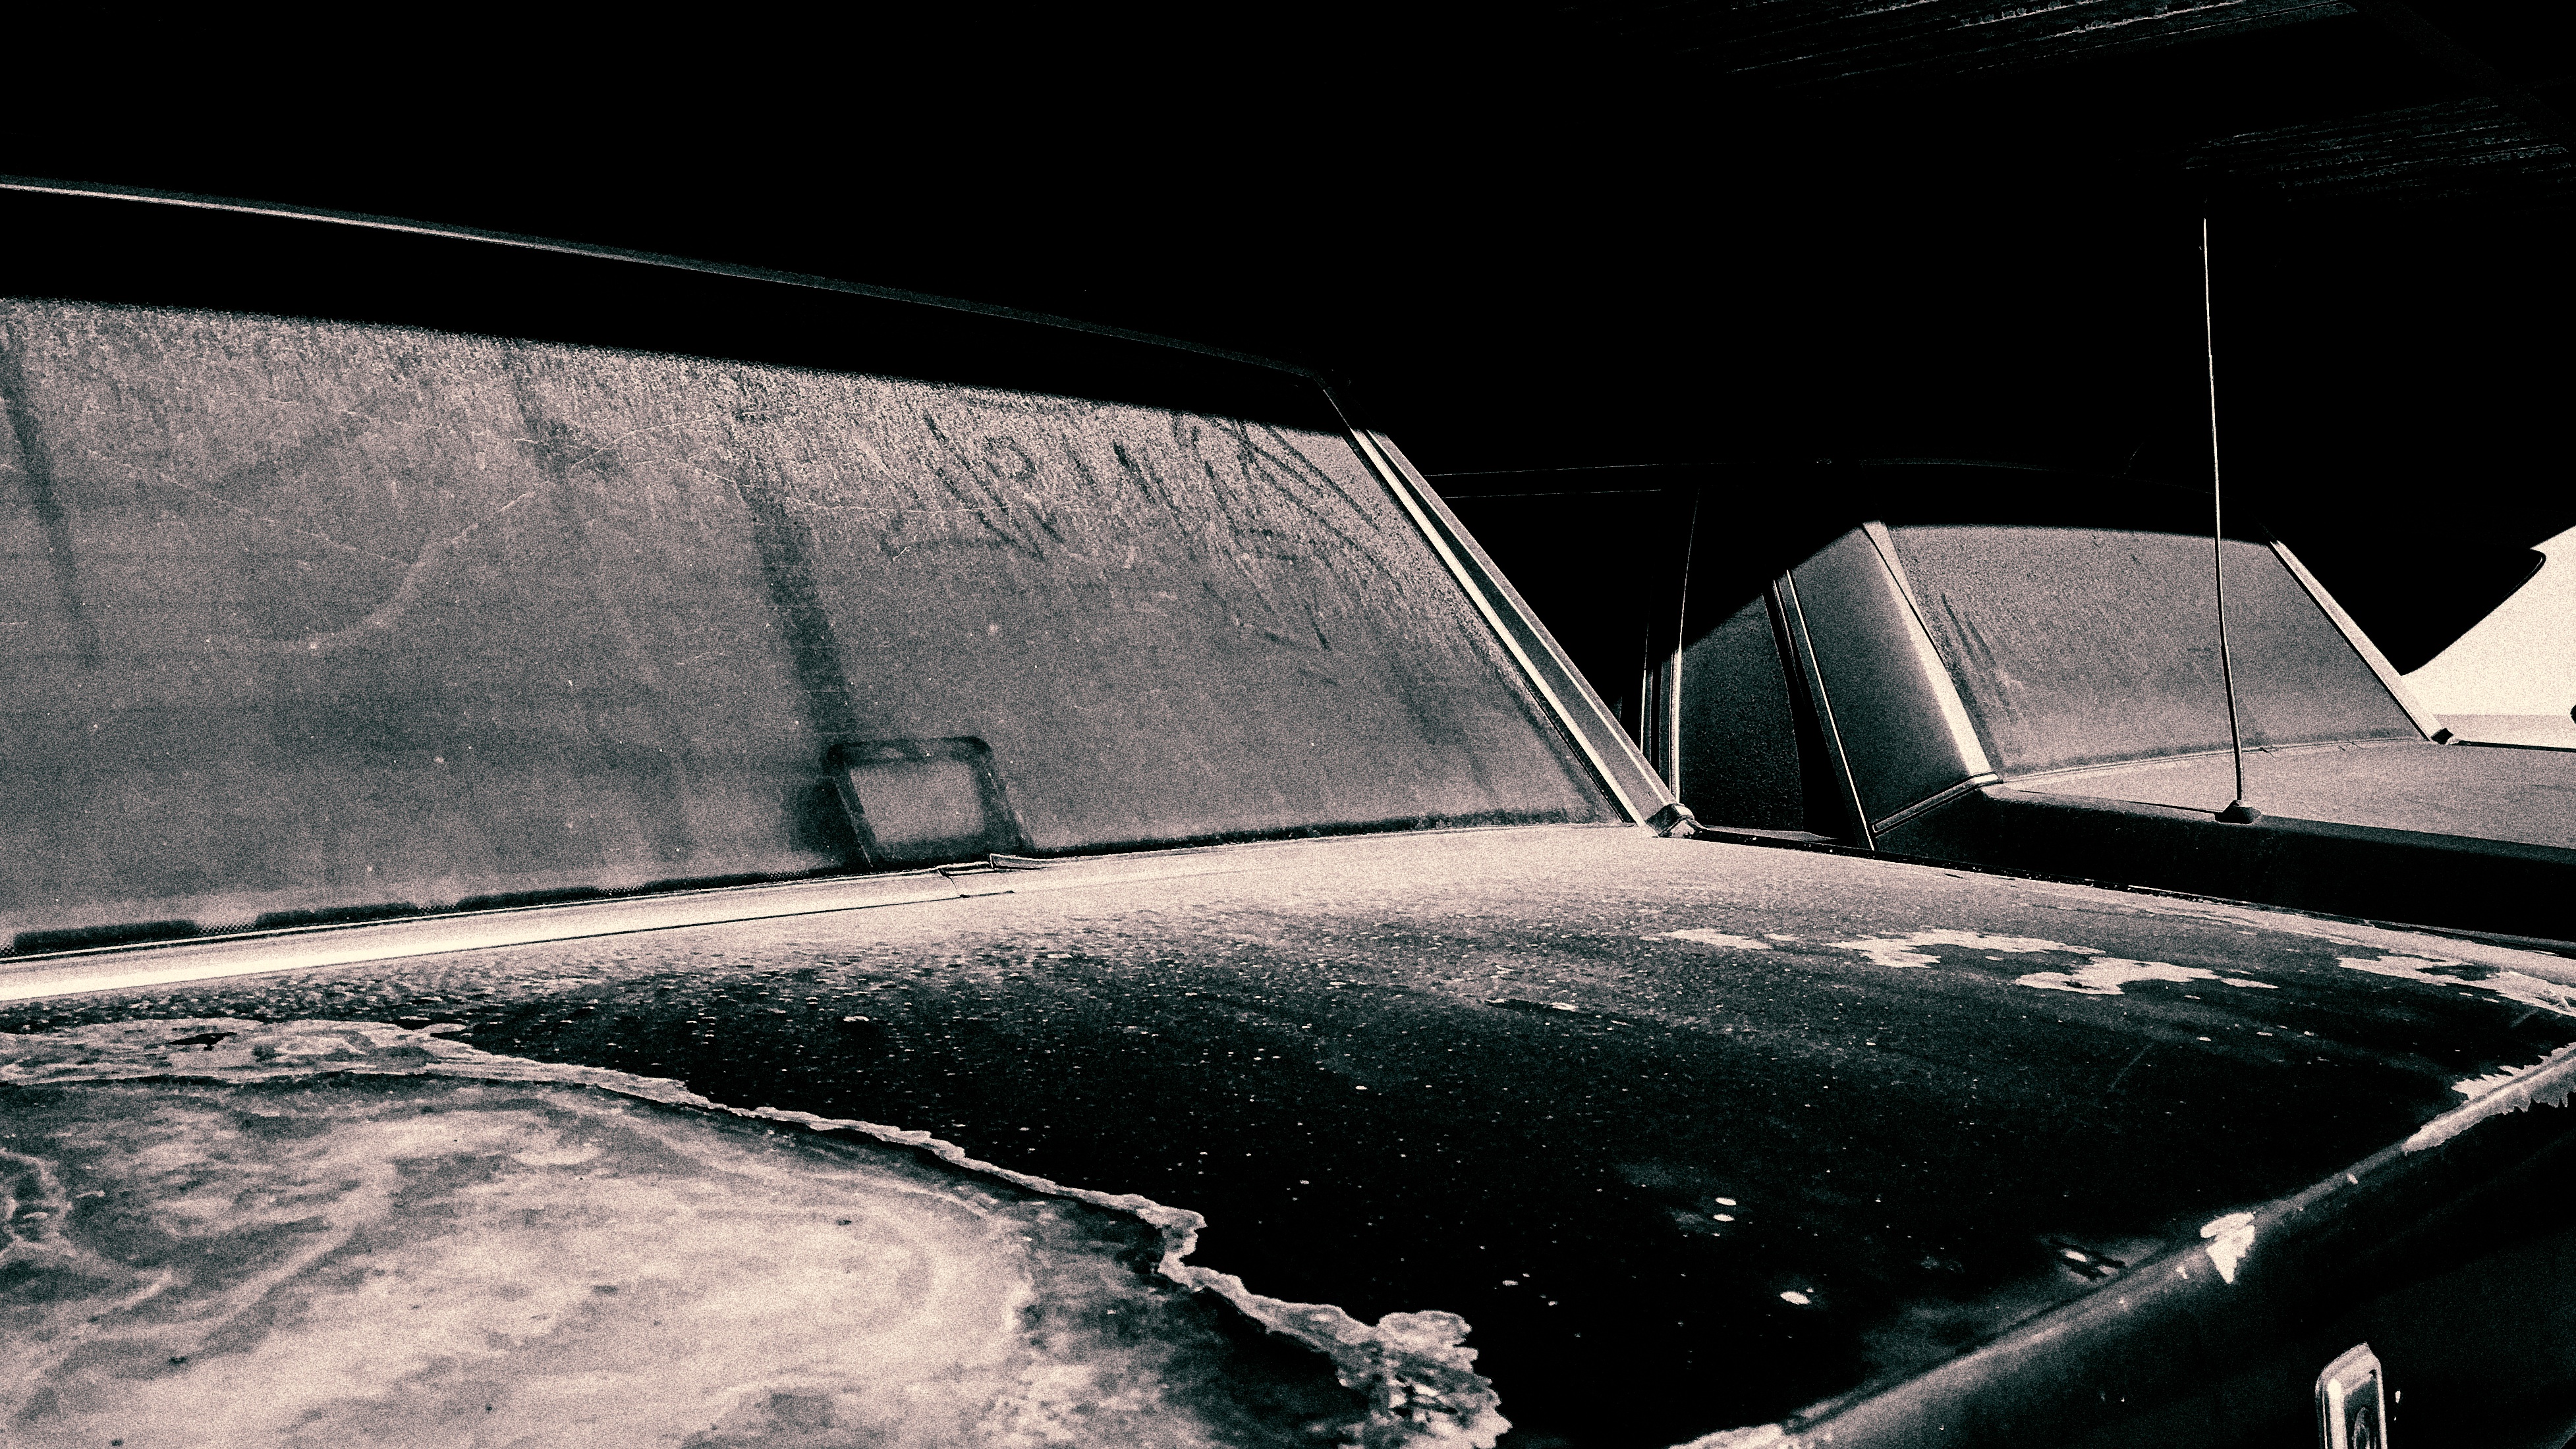
black and white, car, window, glass, reflection, vehicle, windshield, darkness, monochrome, bumper, monochrome photography, automotive exterior, atmosphere of earth